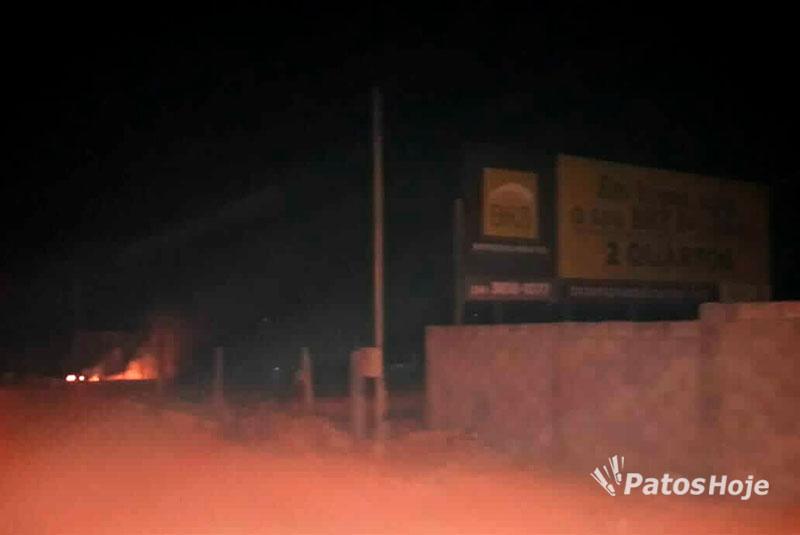
Fire: yes
Smoke: yes